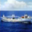
Label: ship